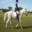
Label: horse